Bexley Tigers

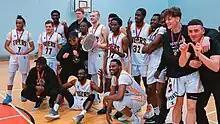
Kent Tigers winning the MBA Nobby Crouch Plate in 2022

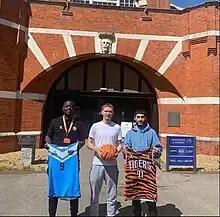
Team Medway basketball enter into partnership with Kent Tigers basketball club

In 2022, the club launched its juniors program. This program offers structured basketball training and competitive opportunities for boys and girls from under-12 to under-18 levels. The same year, Bexley Tigers entered into a partnership with the Universities at Medway. This collaboration aimed at taking control over the basketball program at the Medway University campus.